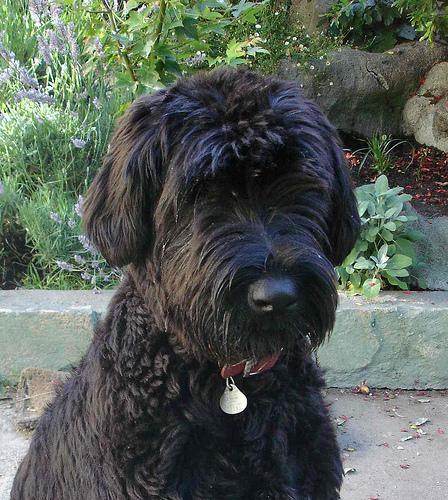
giant_schnauzer